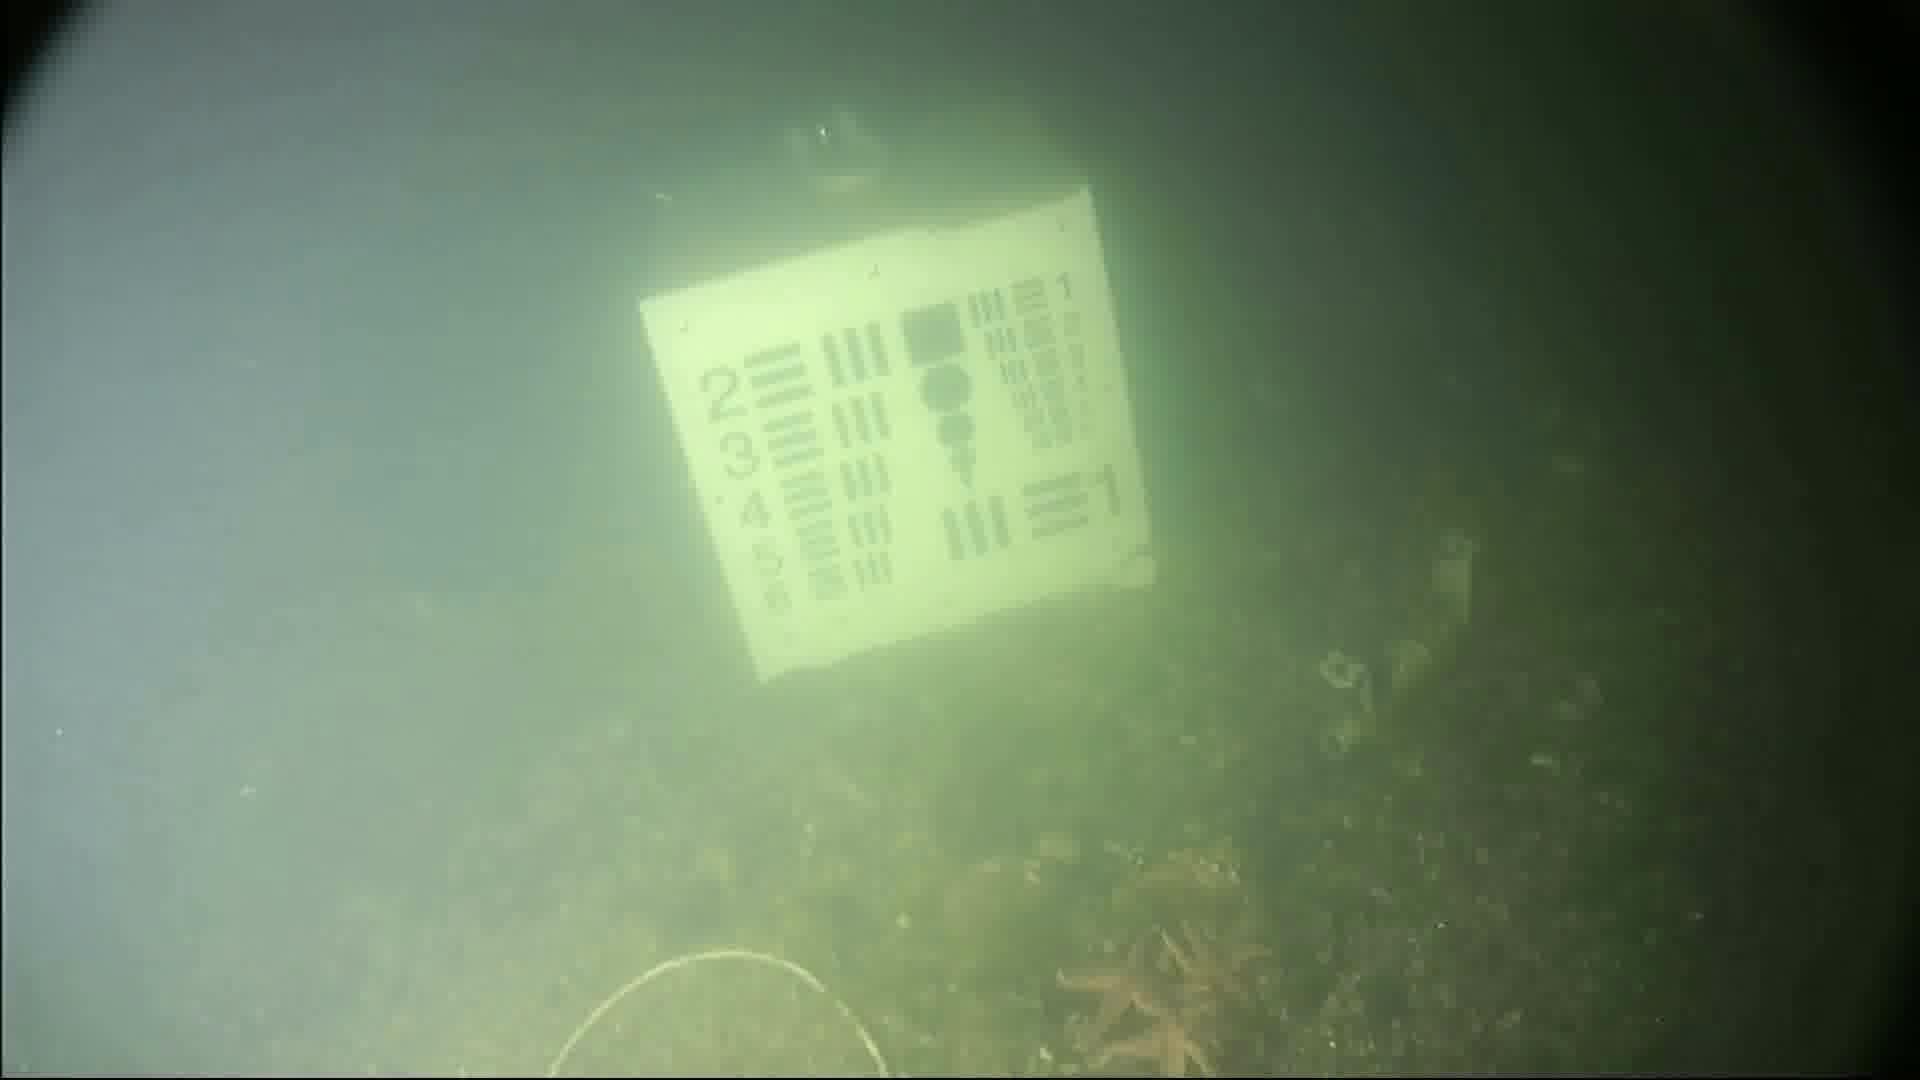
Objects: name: starfish
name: crab